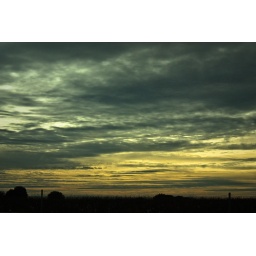
picture taken in a car with the window closed. Foto tomada en un coche con la ventanilla cerrada